Frank P. Frary

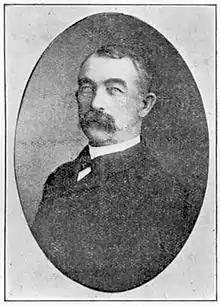

Frank Phineas Frary (December 7, 1856 – August 16, 1911) was an American Republican politician from California. He was born in Fremont, Ohio, and moved to San Diego, California, in 1875. Starting as an agent and driver on a stage line between San Diego and San Luis Rey, he eventually obtained a government contract to carry mail between San Diego and Julian and also to Cuyamaca. This work led to the establishment of a general hauling business, which was quite successful. Frank headed this company until 1910, when ill health forced his retirement. Frank also owned a bee ranch at Capitan Grande, near El Cajon.